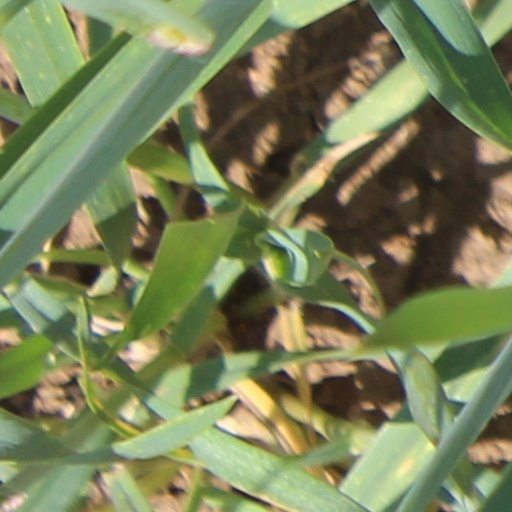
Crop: wheat